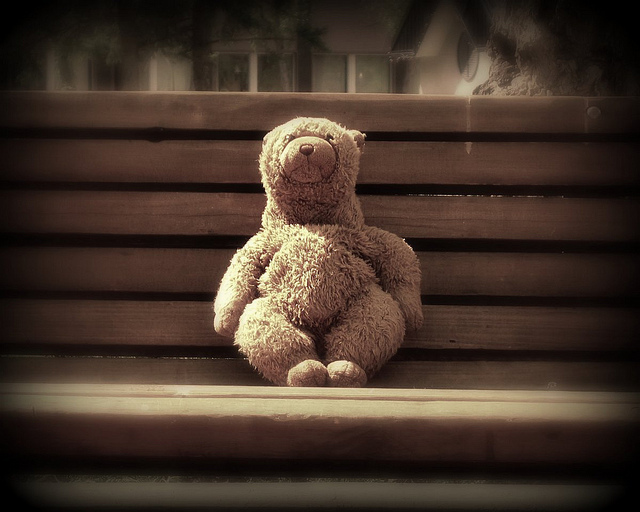
user: Given an image and a question. Answer the question in a short answer. Question: Who is this toy named after? Short Answer:
assistant: theodore roosevelt